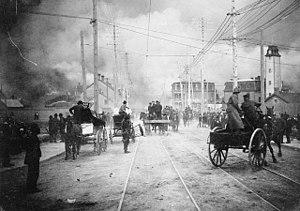
Vue vers l'ouest de Queen Street, Ottawa.
Le grand feu de Hull est un grand incendie ayant détruit une partie de la ville canadienne de Hull au Québec et une partie de la capitale canadienne, Ottawa, en 1900.